Rogerian argument

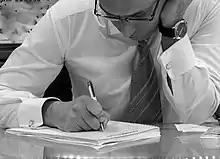
Formal written communication requires a different approach to Rogerian argument due to differences from oral communication such as lack of immediate feedback from the other person.

In formal written communication that addresses the reader, the use of Rogerian argument requires sufficient knowledge of the audience, through prior acquaintance or audience analysis, to be able to present the reader's perspective accurately and respond to it appropriately. Since formal written communication lacks the immediate feedback from the other and the unpredictable sequence found in oral communication, and can use a more predictable approach, Young, Becker, and Pike proposed four phases that a writer could use to construct a written Rogerian argument: